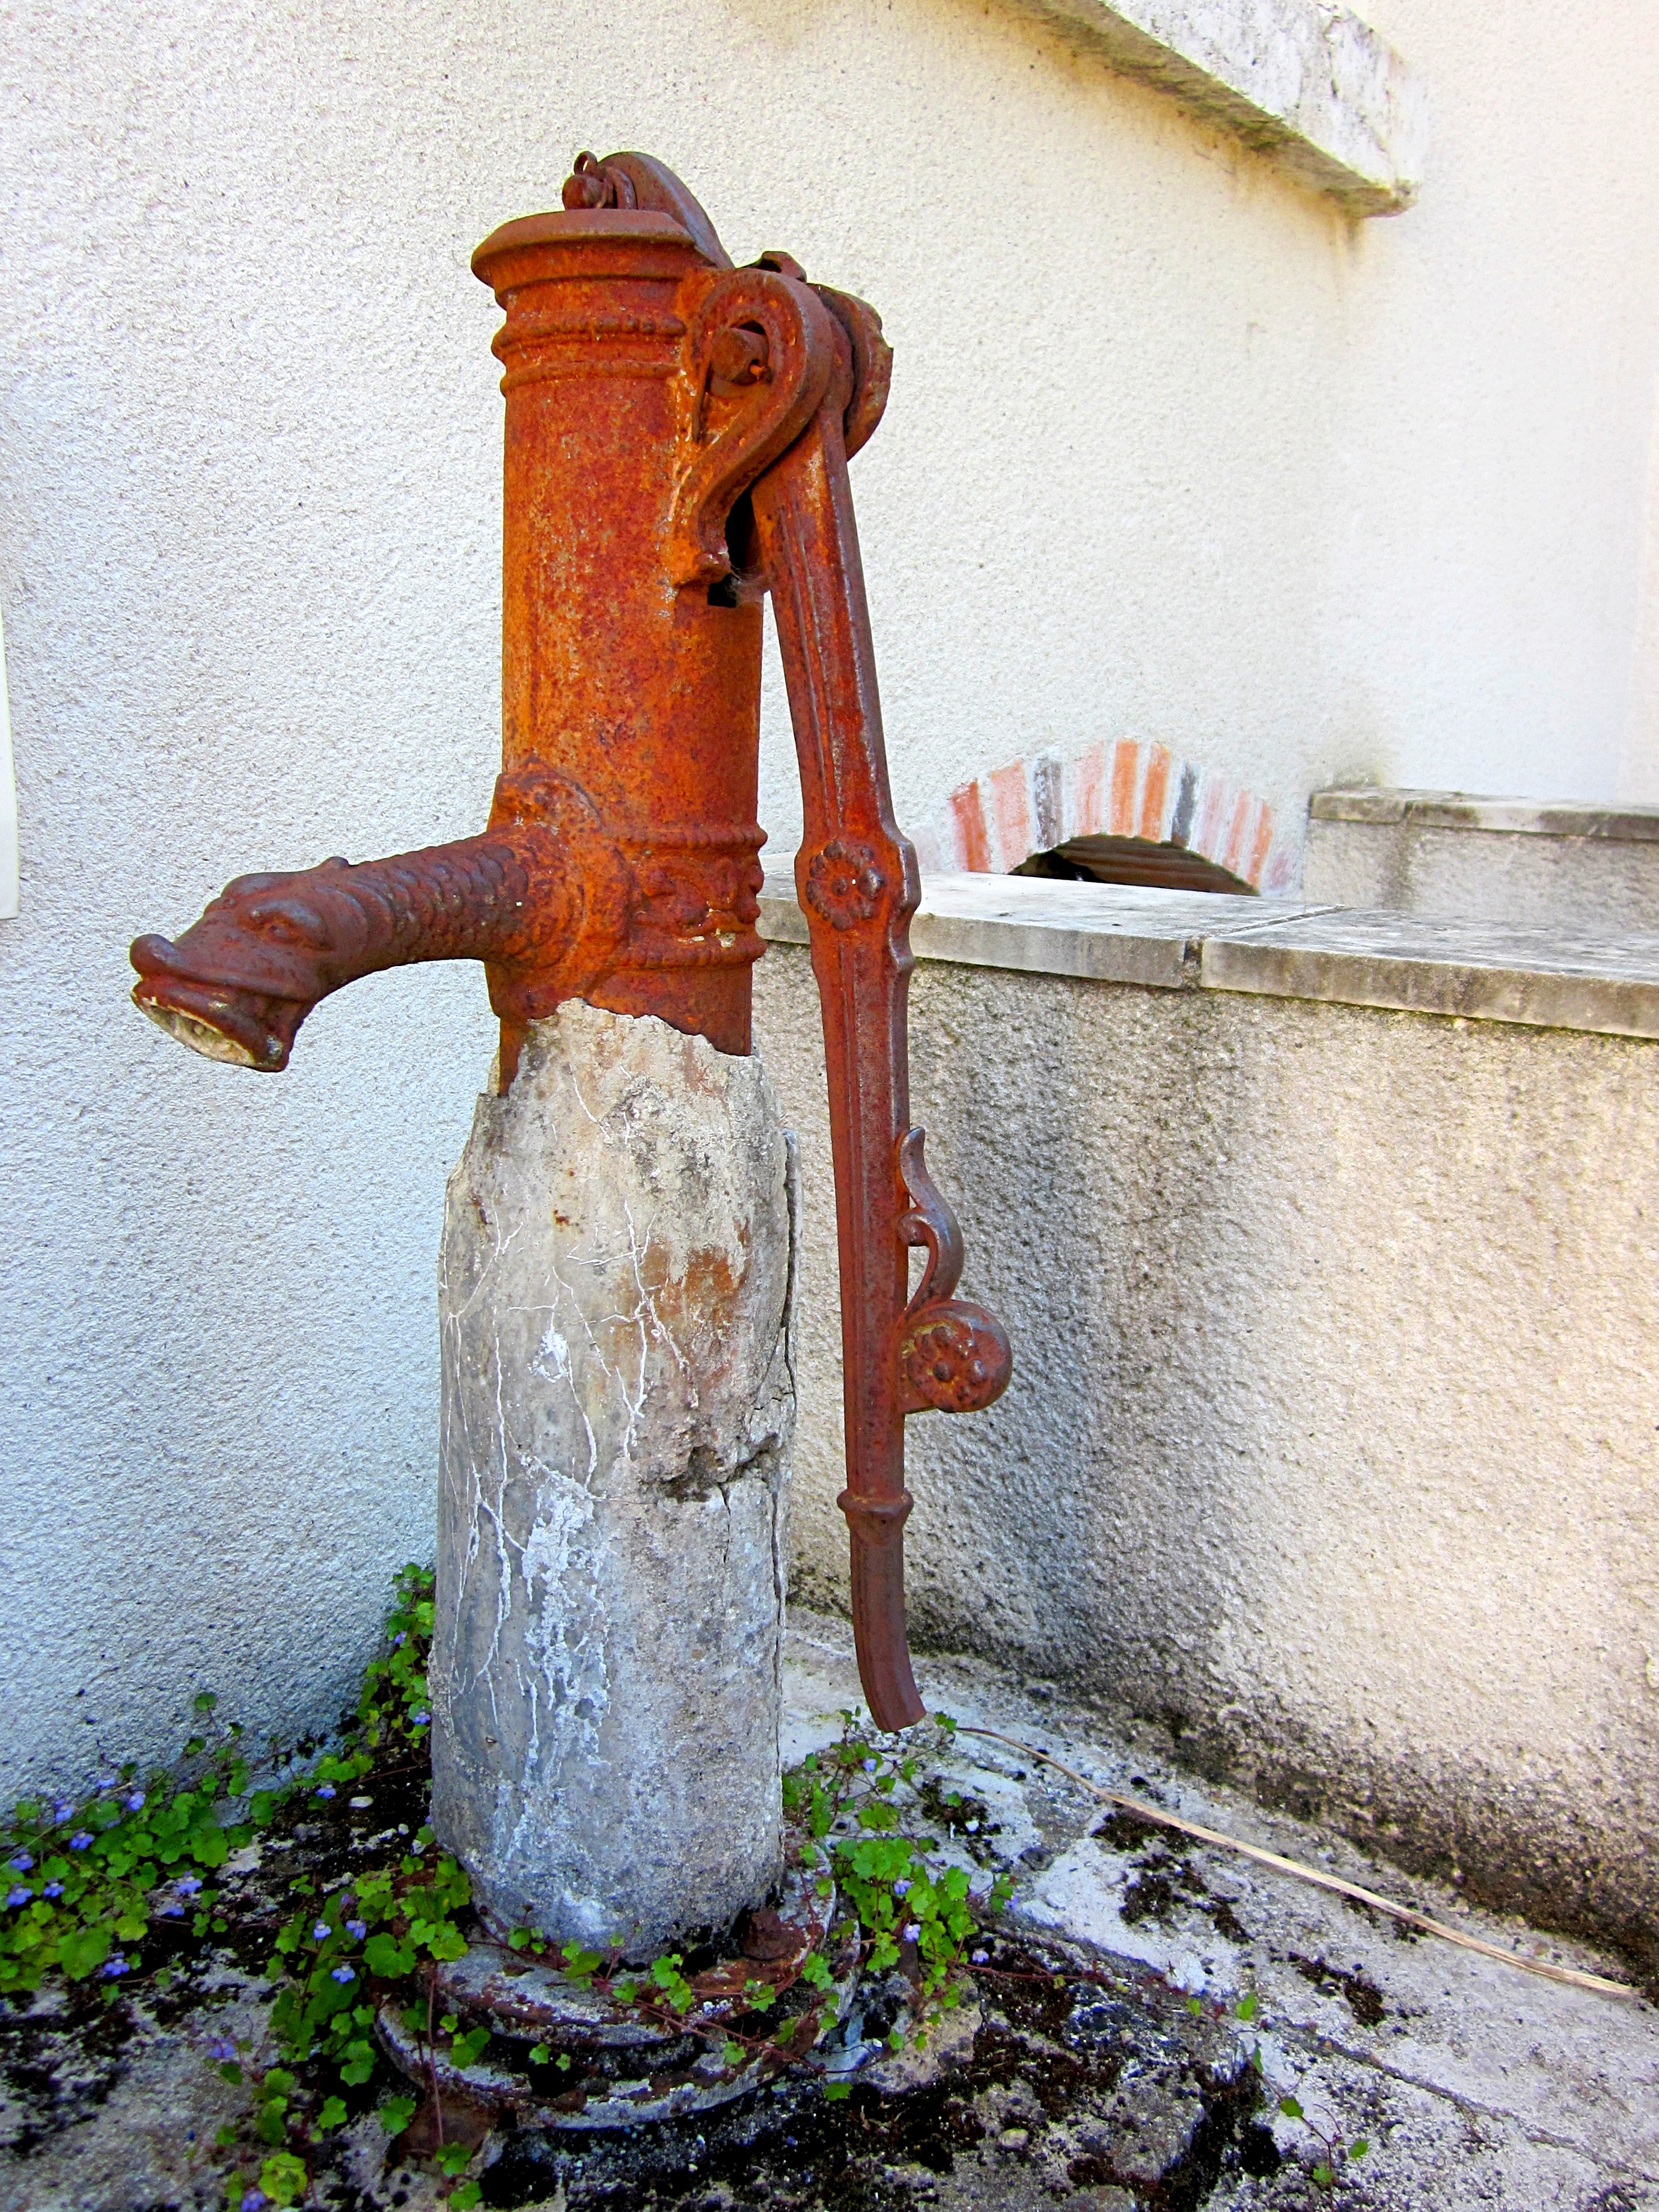
water, wood, old, wall, monument, france, statue, pump, sculpture, art, temple, rusted, carving, aged, ancient history, indre et loire, esvres